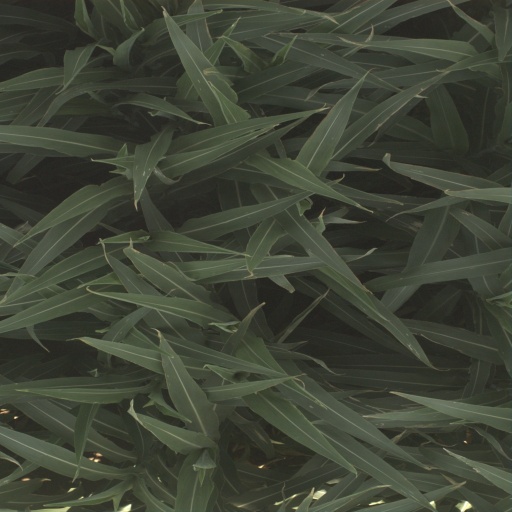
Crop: sorghum